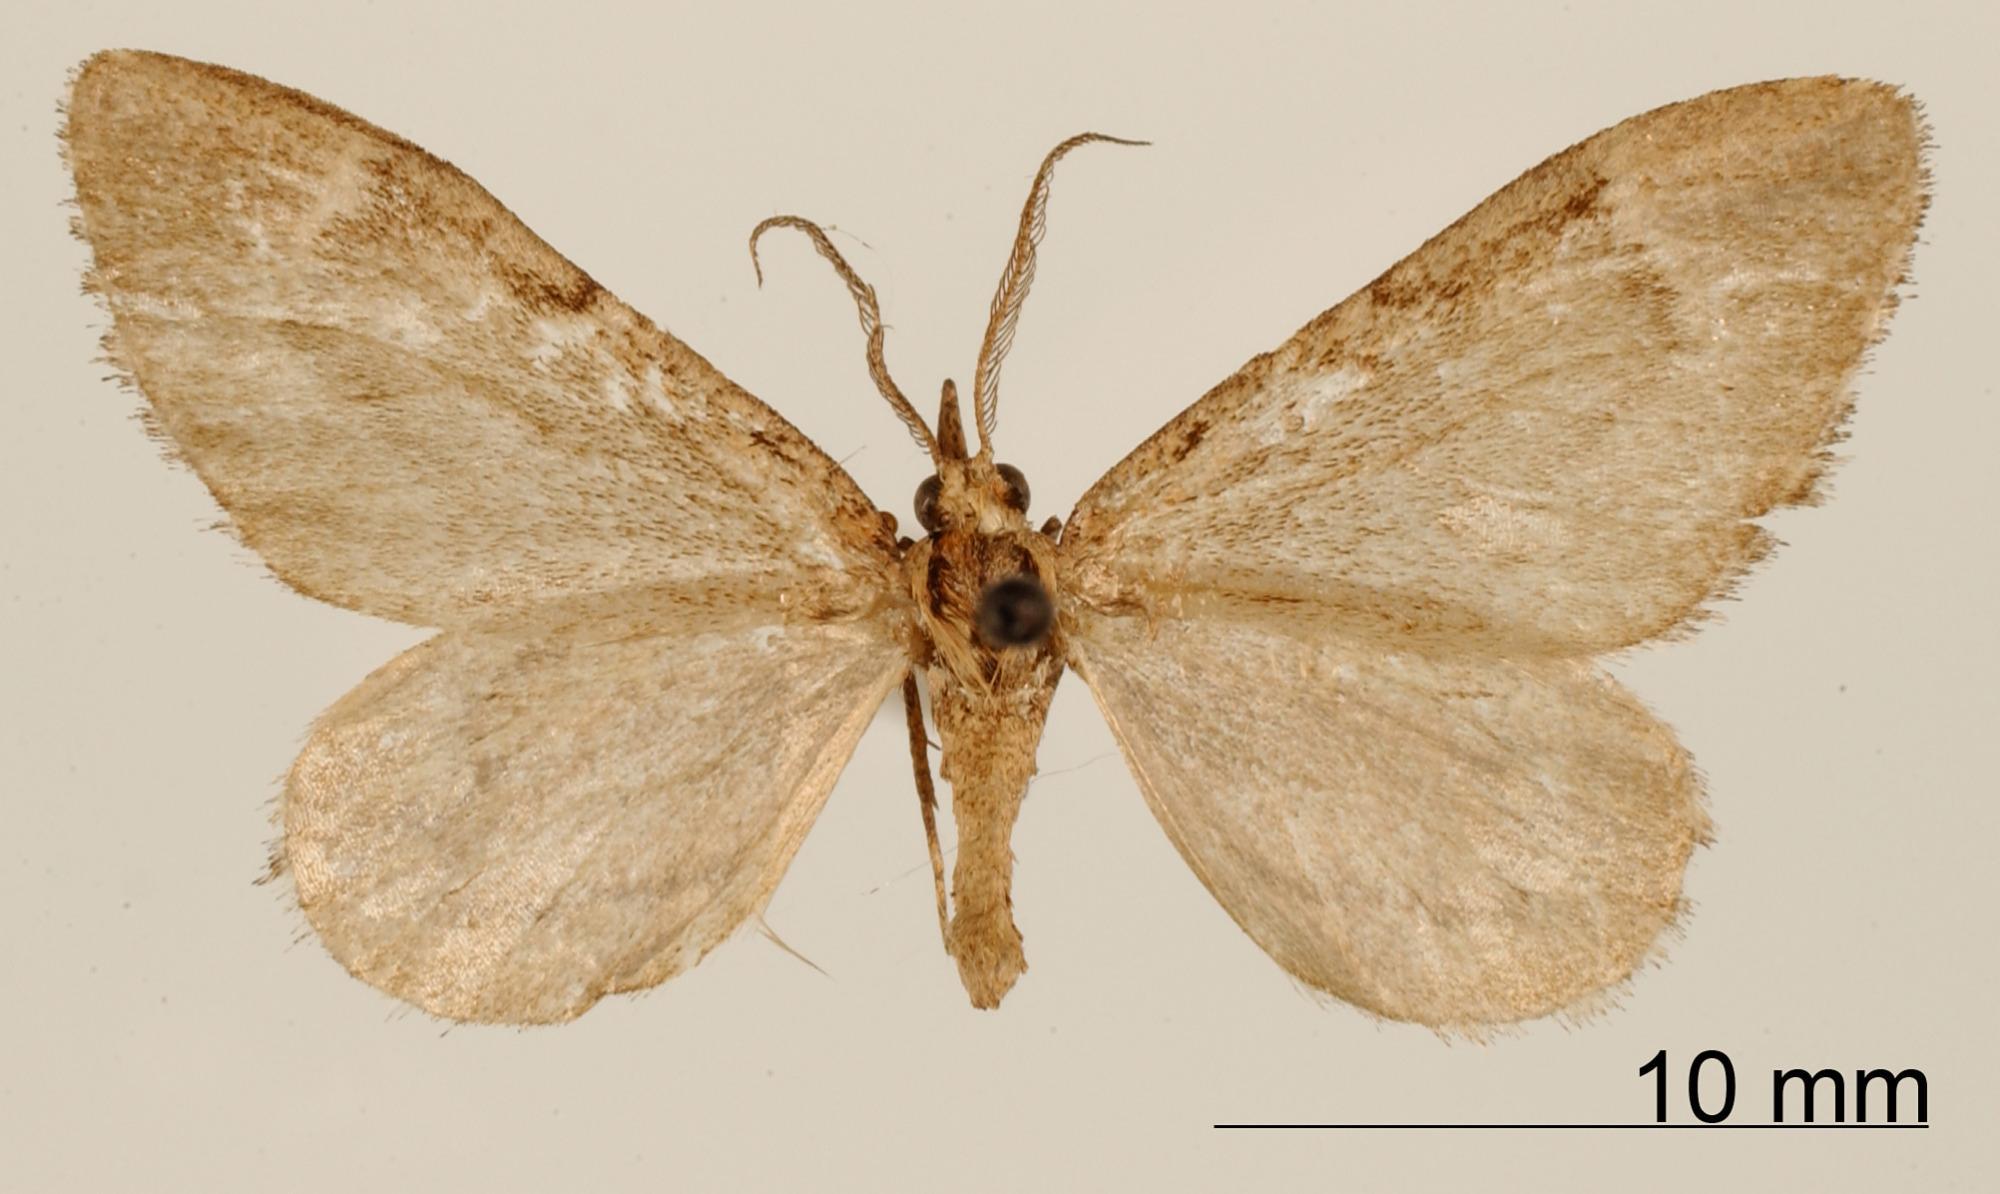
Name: Coenocalpe sistenata
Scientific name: Coenocalpe sistenata Dyar, 1913
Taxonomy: Animalia, Arthropoda, Insecta, Lepidoptera, Geometridae, Larentiinae
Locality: Zacualpan, Estado de México, Mexico
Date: Dec 1911